Fearless Movement

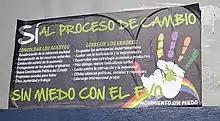
MSM poster during the 2008 referendum campaign, illustrating the party's embrace of the "process of change" and critical stance towards the successes and limitations of MAS rule. Banner text: "Yes to the process of change / Fearless Movement with Evo"

Four members of MSM were elected to serve in the lower house of Bolivia's Congress when the party was in alliance with the MAS-IPSP: Javier Zavaleta, Marcela Revollo, Fabián Yaksic, and Samuel Pamuri. The last three of those were elected to uninominal seats. As part of a break between the MSM and its ally the Movement for Socialism (MAS-IPSP), the party's four deputies, elected on the MAS slate left the MAS ranks and pledged in late March 2010, "to act in accord with our political identity, with our conscience, and with the people who elected us with their vote." However, Samuel Pamuri quickly pledged his allegiance to the MAS-IPSP by April 2010. Javier Zavaleta distanced himself from the Fearless Movement as well, culminating in his formal detachment in February 2011.